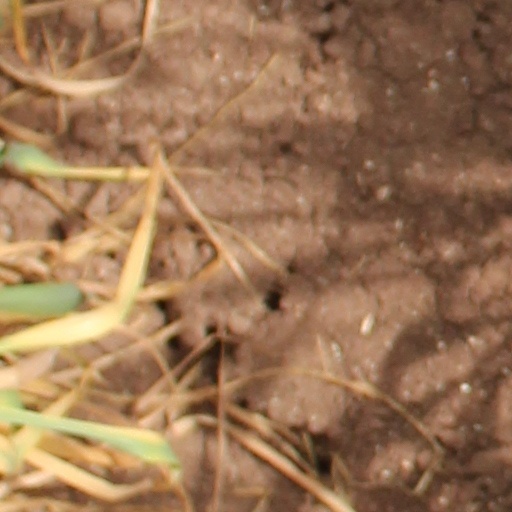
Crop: wheat